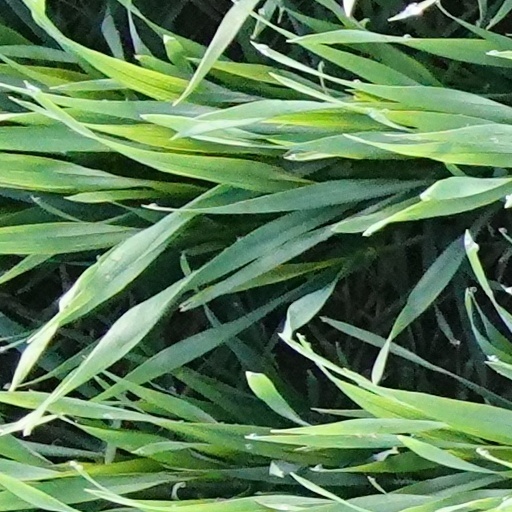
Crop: wheat